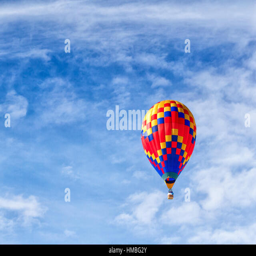
a multicolored balloon flying in a blue sky with some clouds